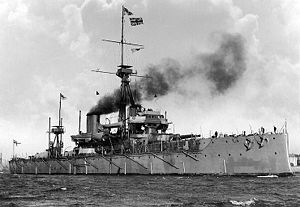
HMS Dreadnought (1906) / Baggrunden / "Kun store kanoner" / Udviklingen i USA
Dreadnought fotograferet tidligt i karrieren, omkring 1906
"Den sjette HMS Dreadnought i Royal Navy var et slagskib, der revolutionerede det sømilitære styrkeforhold, da den kom i tjeneste i 1906. Dreadnought stod for et så markant fremskridt i sømilitær teknologi, at dens navn blev synonymt med en hel generation af slagskibe, ""dreadnoughts"", samtidig med, at de skibe, den gjorde forældede, blev betegnet som før-dreadnoughts. Det engelske ord ""Dreadnought"" kan oversættes til ""Frygt intet"".